Garnet Mackley

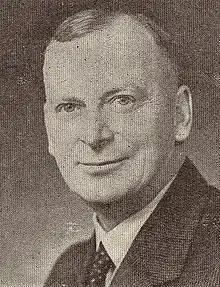

Garnet Hercules Mackley (9 December 1883 – 24 April 1986) was a New Zealand businessman, railways manager and politician.